Benjamin Tillman

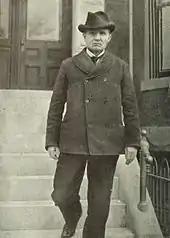
Tillman as a senator

Throughout his time as governor, Tillman had sought a convention to rewrite South Carolina's Reconstruction-era constitution. His main purpose in doing so was to disenfranchise African Americans. They opposed Tillman's proposal, as did others, who had seen previous efforts to restrict the franchise rebound against white voters. Tillman was successful in getting the legislature to place a referendum for a constitutional convention on the November 1894 general election ballot. It passed by 2,000 votes statewide, the narrow margin gained, according to Kantrowitz, most likely through fraud. John Gary Evans was elected Tillman's successor as governor.